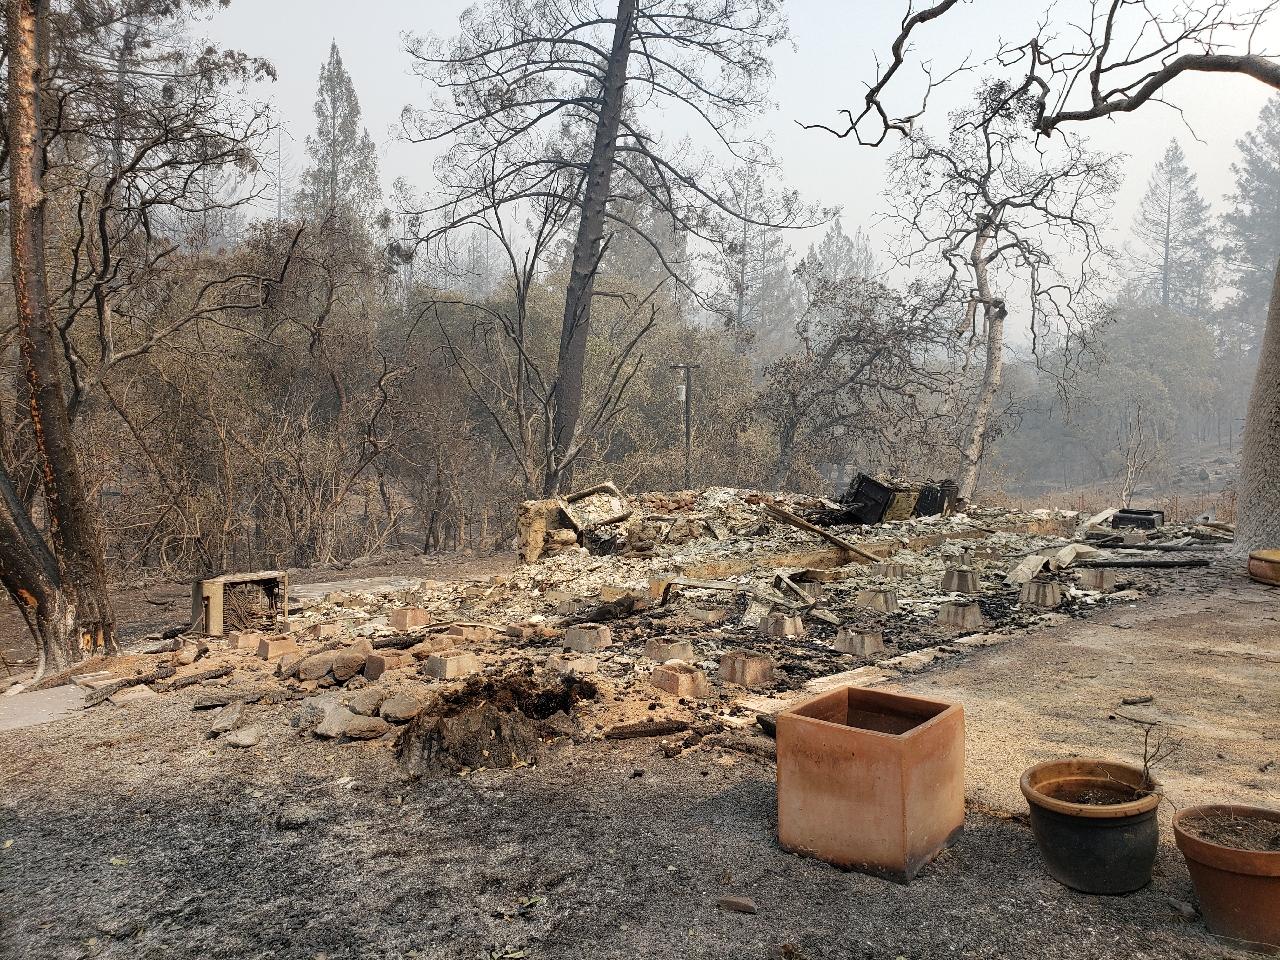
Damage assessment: destroyed